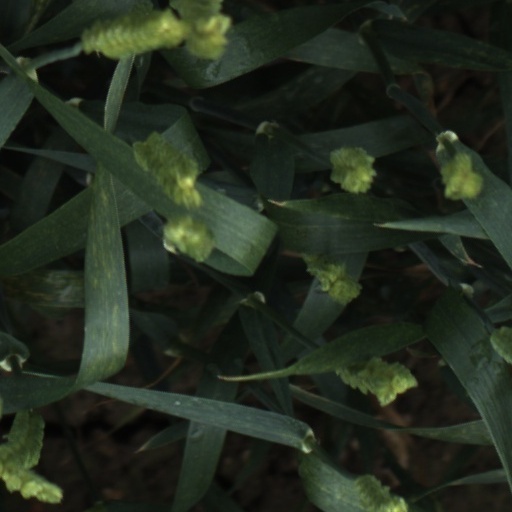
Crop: wheat